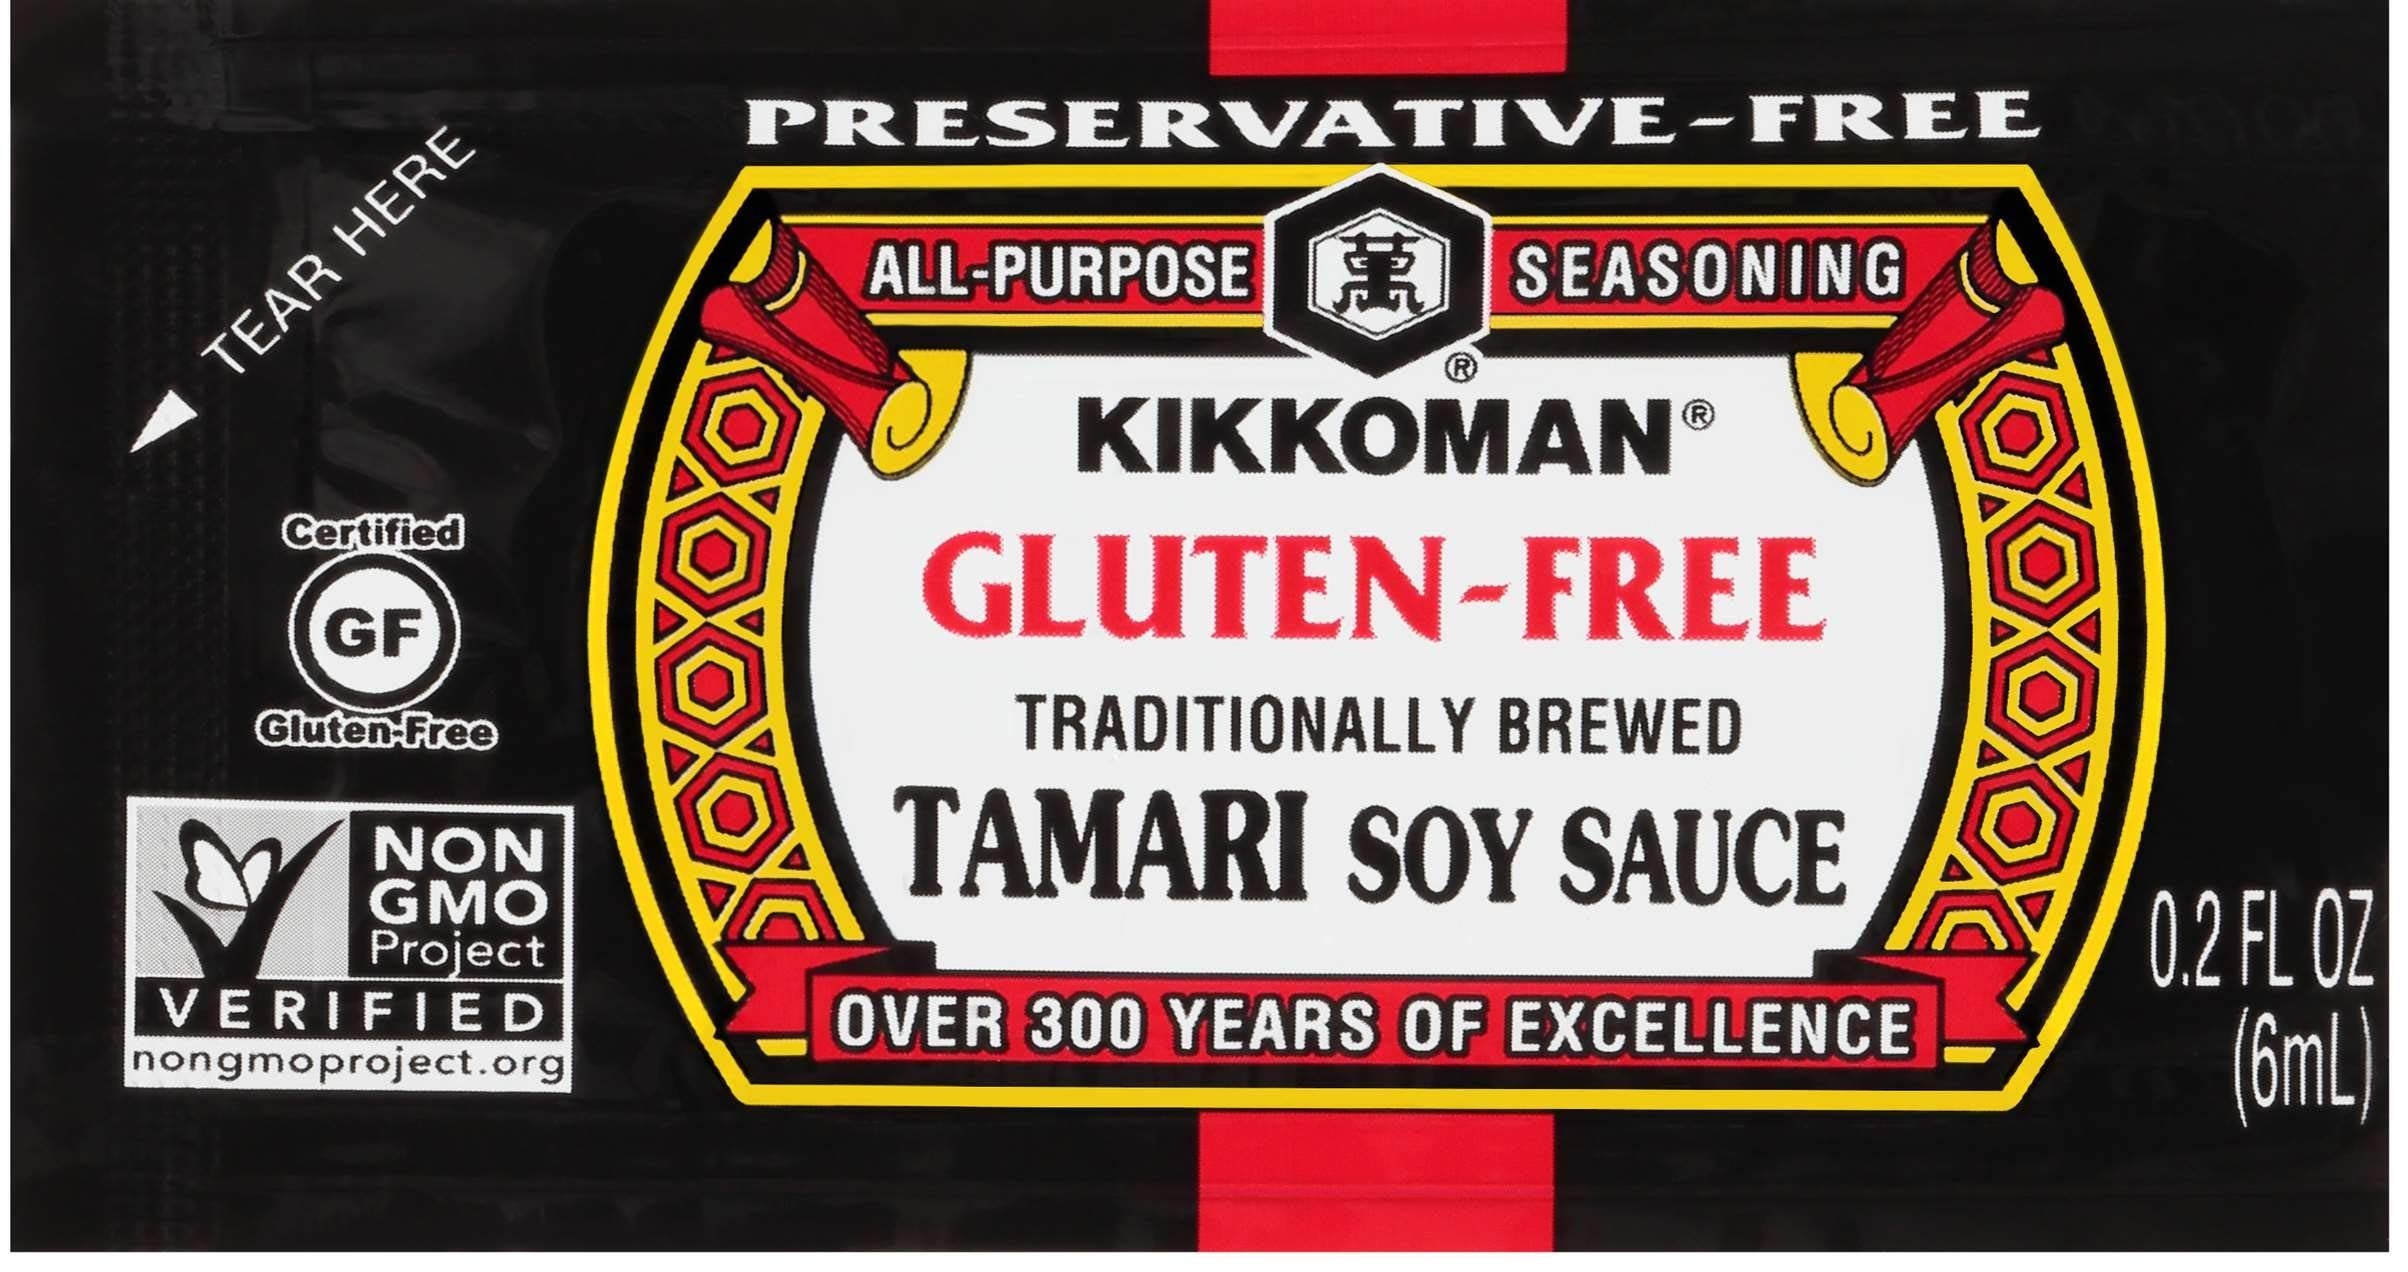
Item Name: Kikkoman 6 ML Preservative-Free Gluten-Free Tamari Soy Sauce Packets, 200 Count
Bullet Point 1: The same Kikkoman Preservative-Free Gluten-Free Tamari Soy Sauce used in back-of-house now packaged in convenient to-go packets
Bullet Point 2: Traditionally brewed with water, North American-grown soybeans, North American salt and a touch of sugar for a lighter, more delicate flavor
Bullet Point 3: The savory flavor and umami richness make this all-purpose seasoning an ideal flavor enhancer for take-out sushi, rice and noodle bowls, salads, wraps, sandwiches, burgers and more
Bullet Point 4: This product is Certified Gluten-Free, Certified Kosher and Non-GMO Project verified Contains No Preservatives or High Fructose Corn Syrup
Value: 40.0
Unit: Fl Oz

Price: 28.56